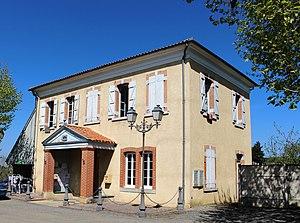
Mairie d'Oueilloux (Hautes-Pyrénées)
Oueilloux est une commune française située dans le département des Hautes-Pyrénées, en région Occitanie.